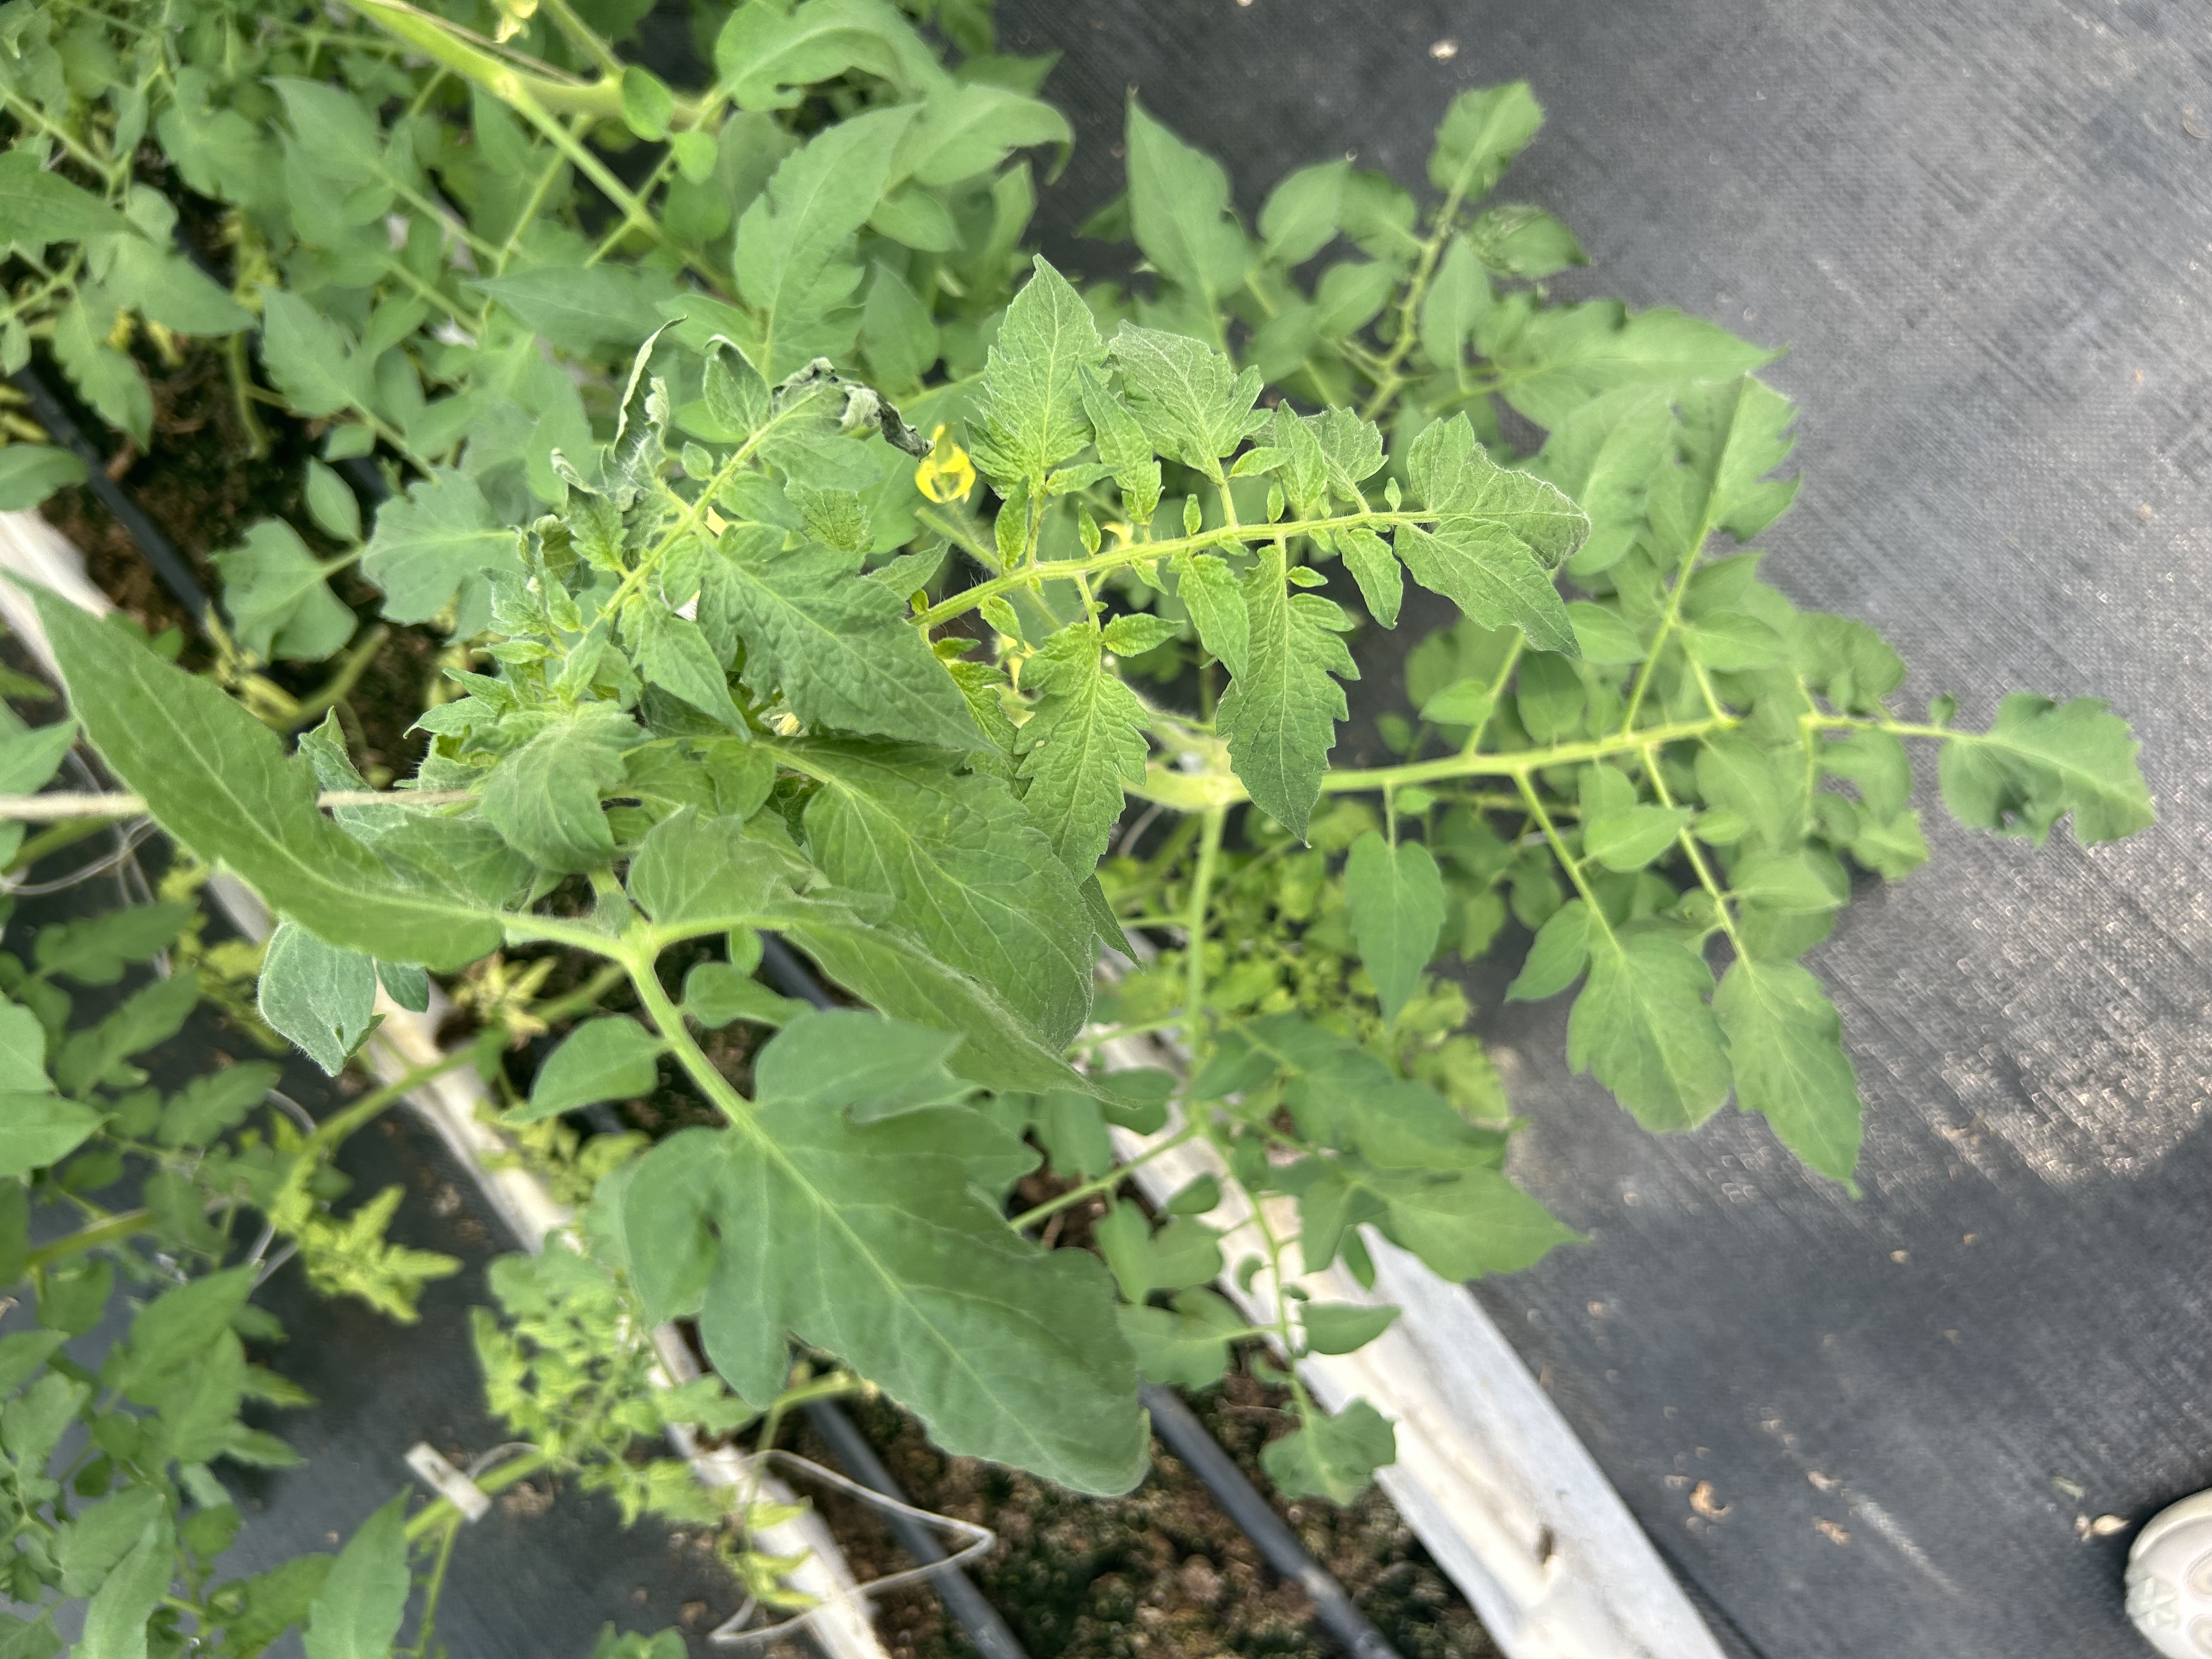
Disease: Viral